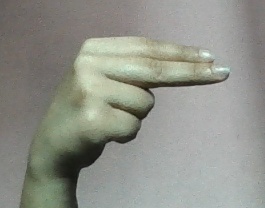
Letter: ain